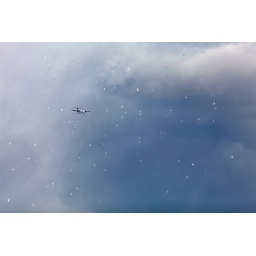
Hundreds of gulls flocking in the sky above the frozen lake as a flight approaches the city airport.